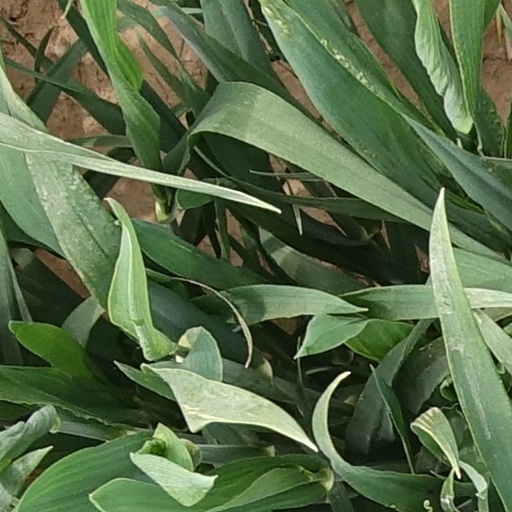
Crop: wheat